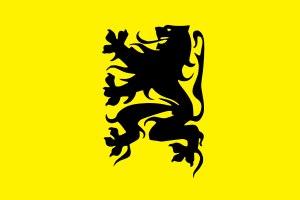
Le flamingantisme désigne, en Belgique, le mouvement flamand dont les partisans sont traditionnellement appelés « flamingants » dans la communauté francophone, terme qui revêt parfois une connotation péjorative.